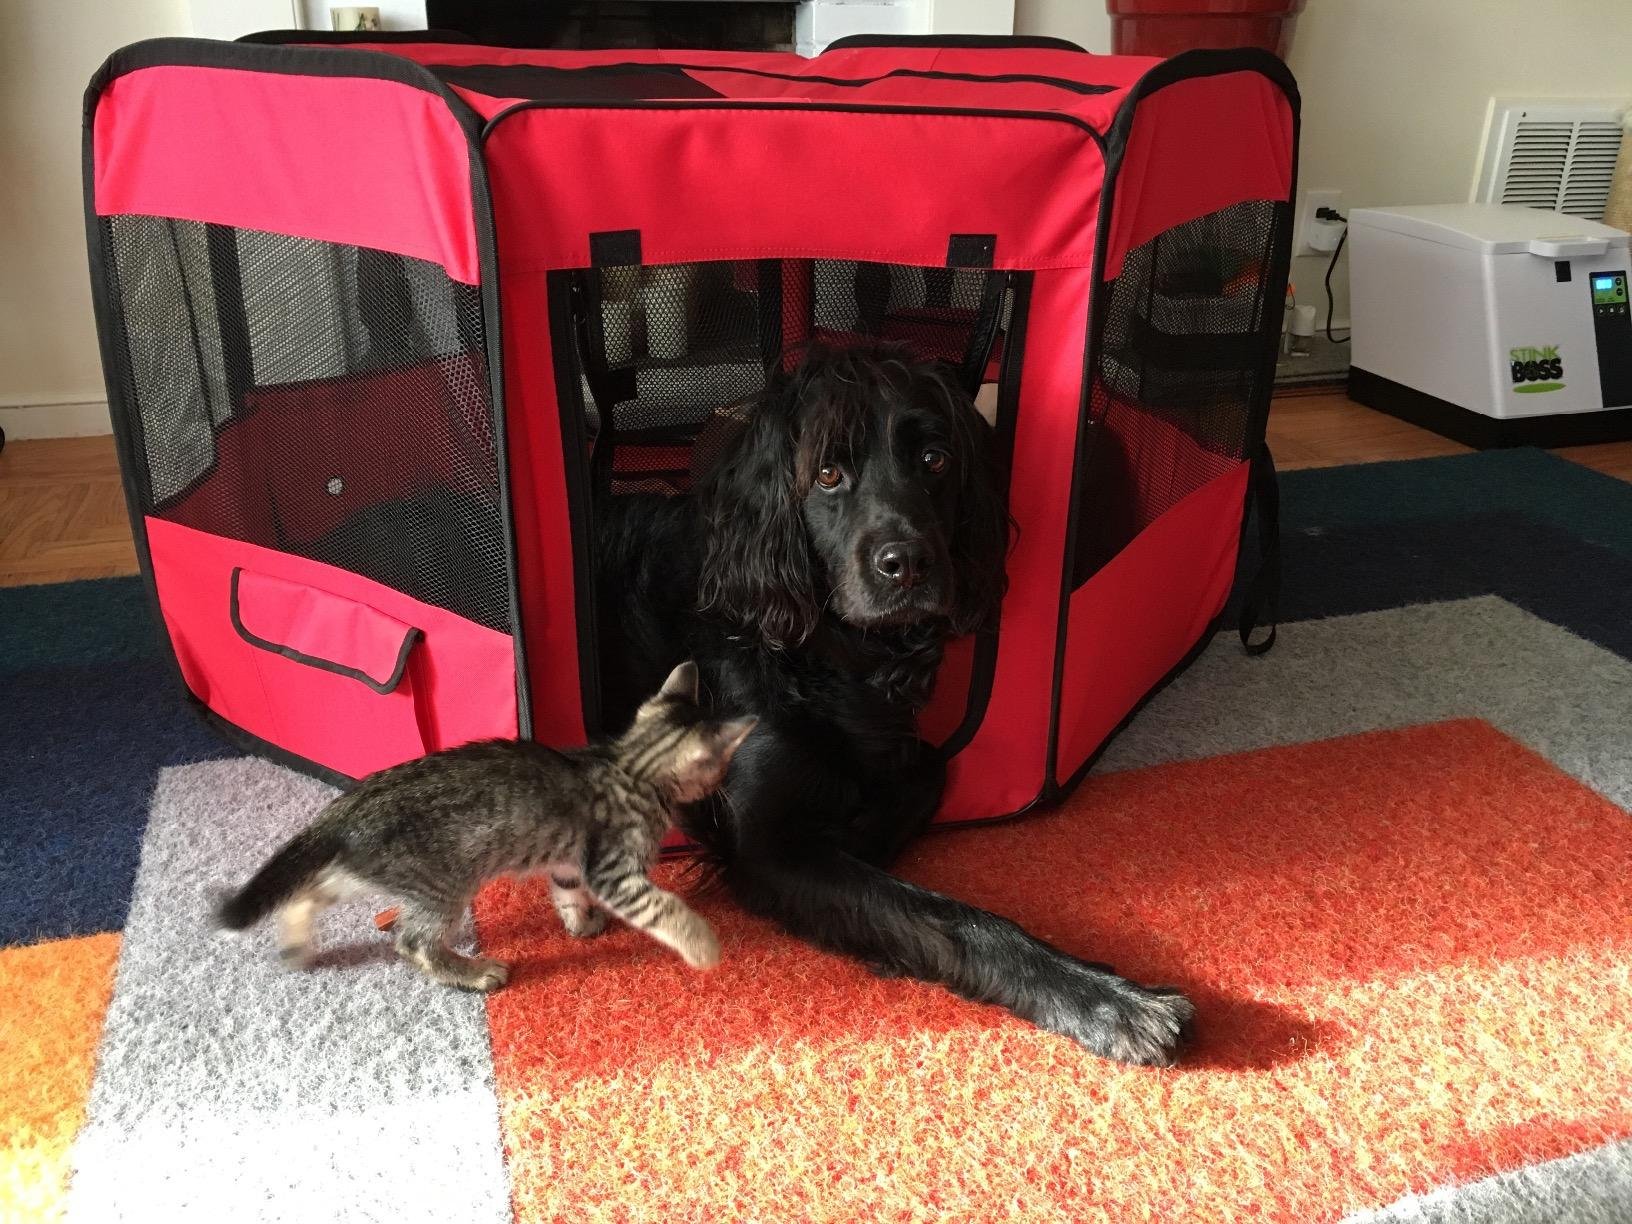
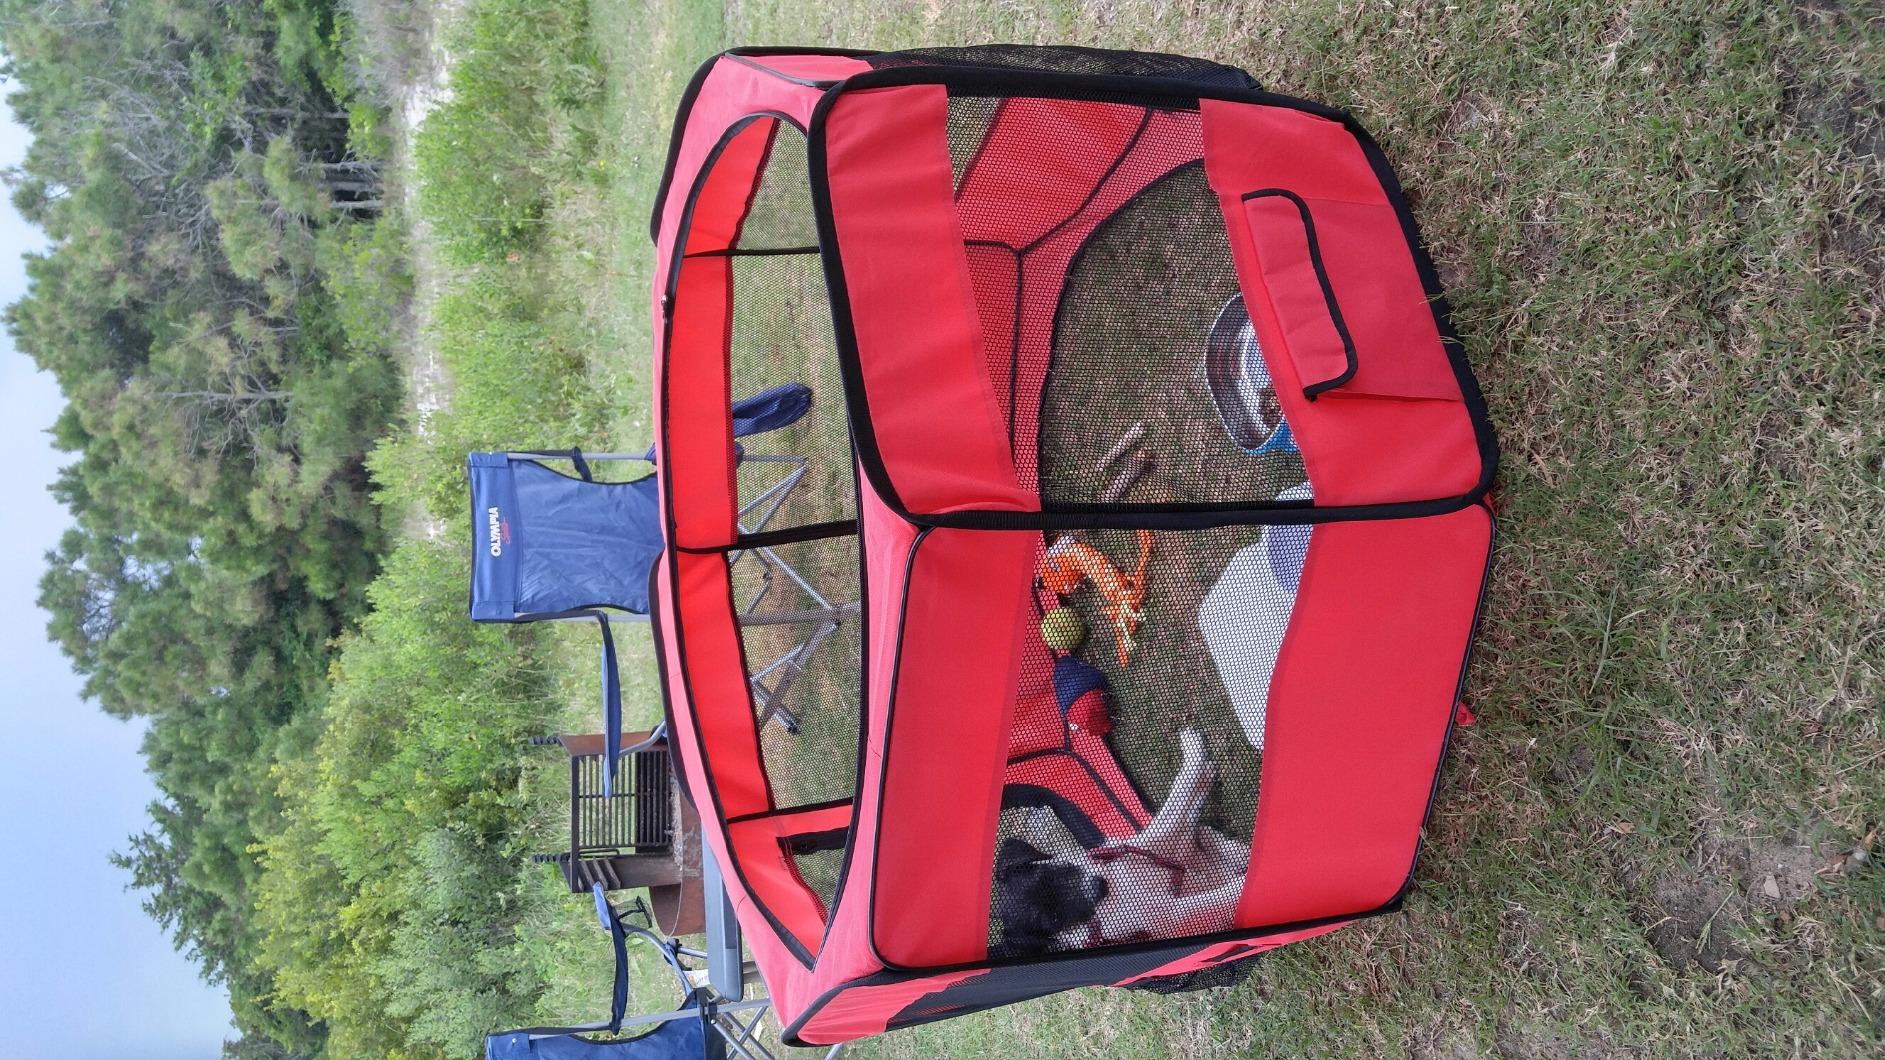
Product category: items_kennel
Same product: yes